List of tallest buildings in Auckland

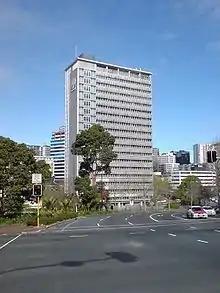
The modernist CAB Building

Auckland is the largest city in New Zealand, with an urban area population of 1,530,500 as of 2024. Many of Auckland's tallest buildings are also the tallest in all of New Zealand. Auckland's skyline by far the largest in Oceania outside of Australia, with 21 buildings above 100 metres (328 feet) in height, six of which are taller than 150 m (492 ft). The city's tallest building is PwC Tower at Commercial Bay, 41-storey a commercial skyscraper built in 2020 that rises to 180 m (590 ft). However, the tallest free-standing structure in Auckland is the 328 m (1,076 ft) Sky Tower, a communication and obsevation tower completed in 1997. It is the second tallest free-standing structure in the southern hemisphere by pinnacle height, and is a prominent landmark on Auckland's skyline.